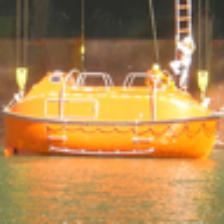
Label: NonHuman